Assomption Boulevard

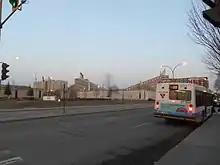
An STM bus waits outside the Assomption metro station.

Assomption Boulevard is a main north–south street in the Montreal boroughs of Mercier–Hochelaga-Maisonneuve, Rosemont–La Petite-Patrie and Saint-Léonard.